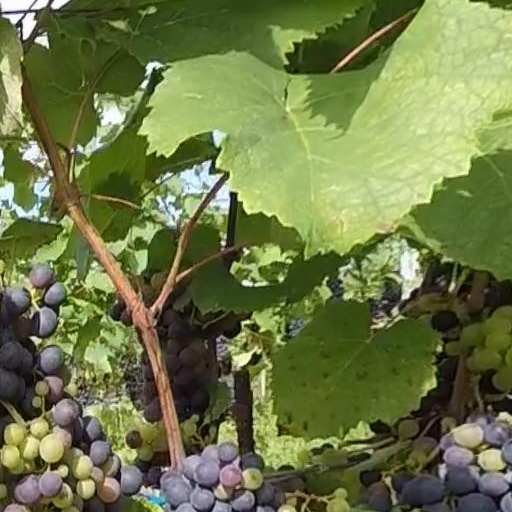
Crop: grape